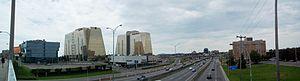
L'autoroute 40 à Montréal vue du boulevard des Galeries-d'Anjou
L’autoroute 40 est une autoroute du Québec et en partie une section de la Route transcanadienne. Elle dessert les régions de la Montérégie, de Montréal, de Lanaudière, de la Mauricie et de la Capitale-Nationale. Elle est une des deux autoroutes qui relient les deux principales agglomérations urbaines de la province, Montréal et Québec, ce qui en fait l'un des principaux liens routiers du Québec. Elle fait cette liaison par la rive nord du fleuve Saint-Laurent alors que l'autre, l'autoroute 20, le fait par la rive sud. Il s'agit de la deuxième plus longue autoroute du Québec avec 345 kilomètres.